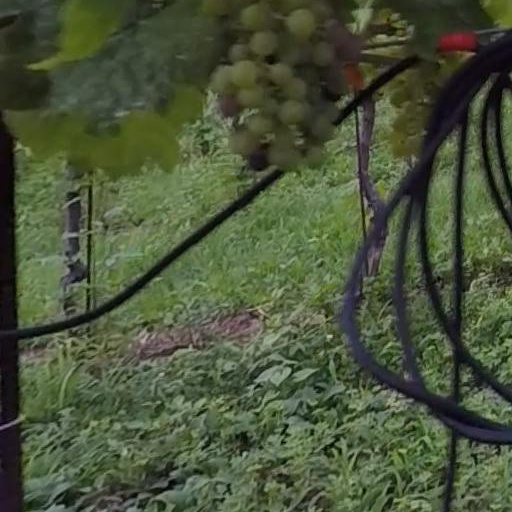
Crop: grape